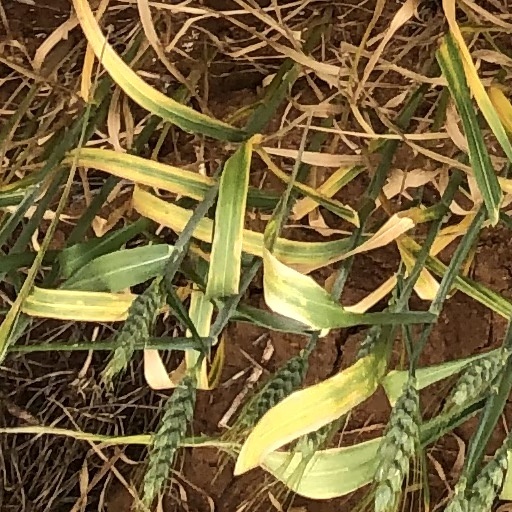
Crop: wheat